Viruddh

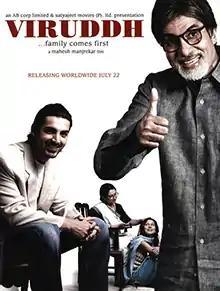
Theatrical release poster

Virruddh... Family Comes First is a 2005 Indian Hindi-language drama film directed by Mahesh Manjrekar. The film stars Amitabh Bachchan, Sharmila Tagore, John Abraham and Sanjay Dutt ."Viruddh" is not a musical, instead the soundtrack is primarily used as background scoring. Marathi movie 'Kokanastha' also written and directed by Mahesh Manjrekar has a similar plot.